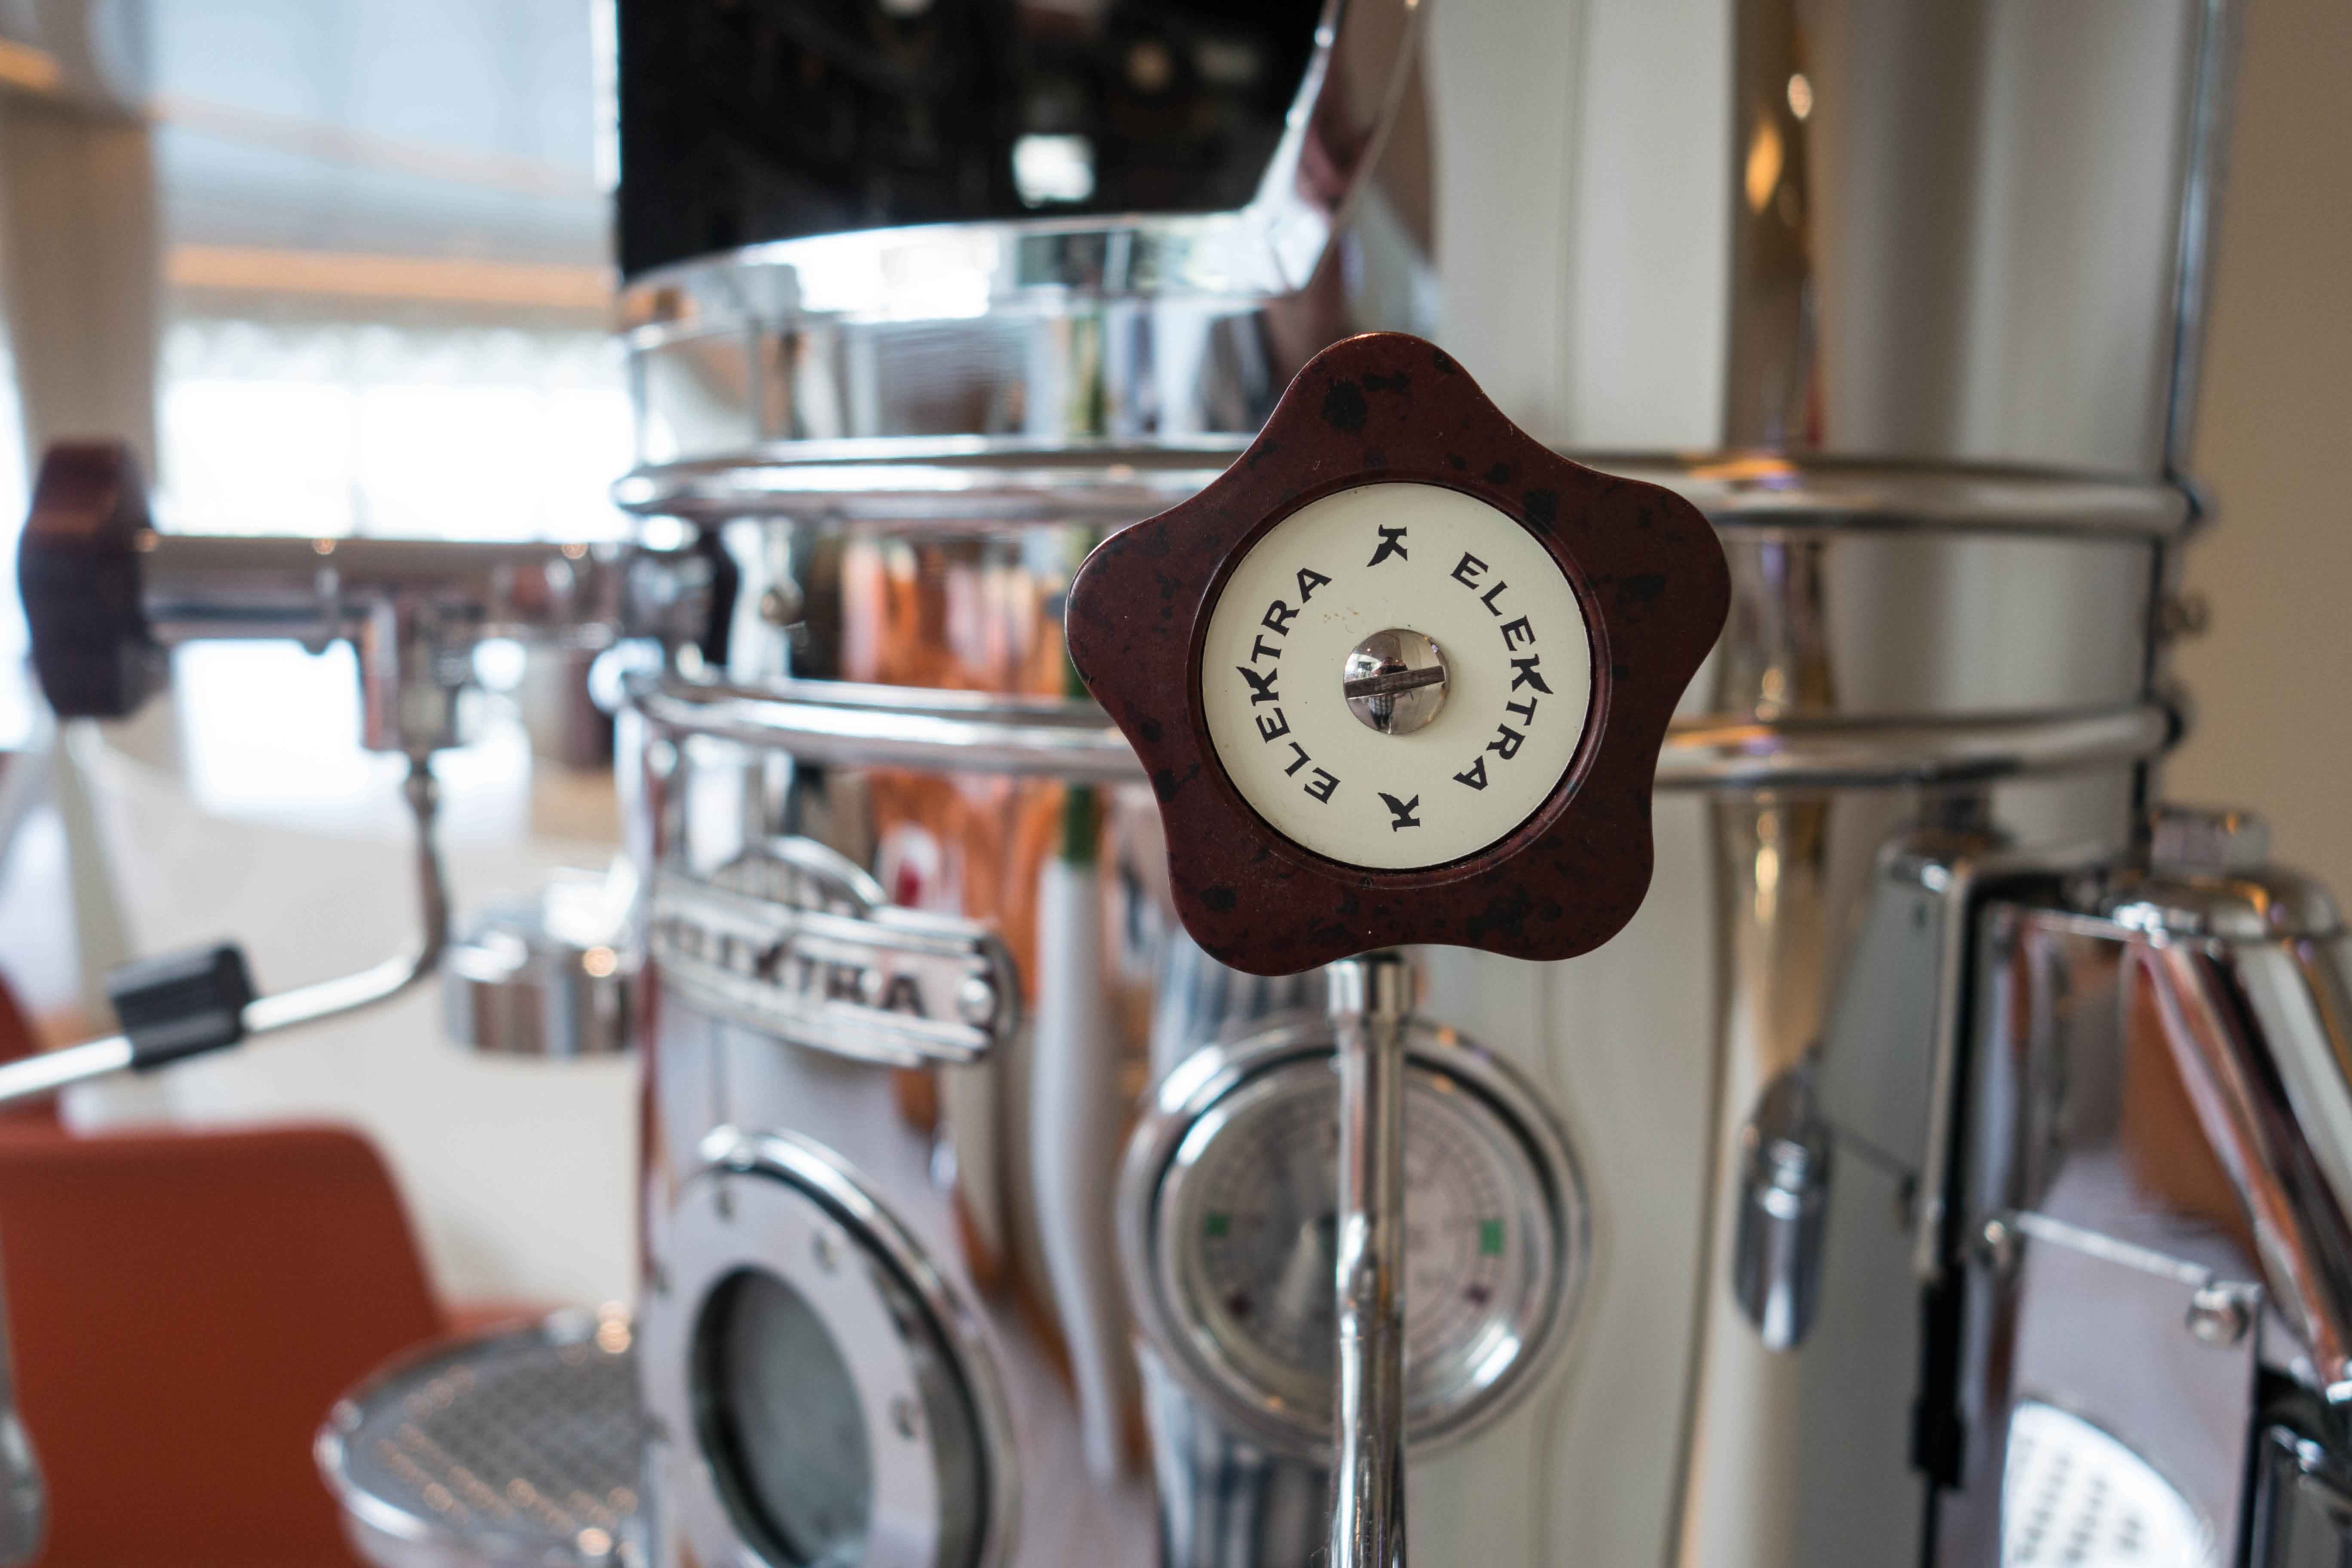
coffee, tea, vehicle, machine, drum, drums, automatic, skin head percussion instrument